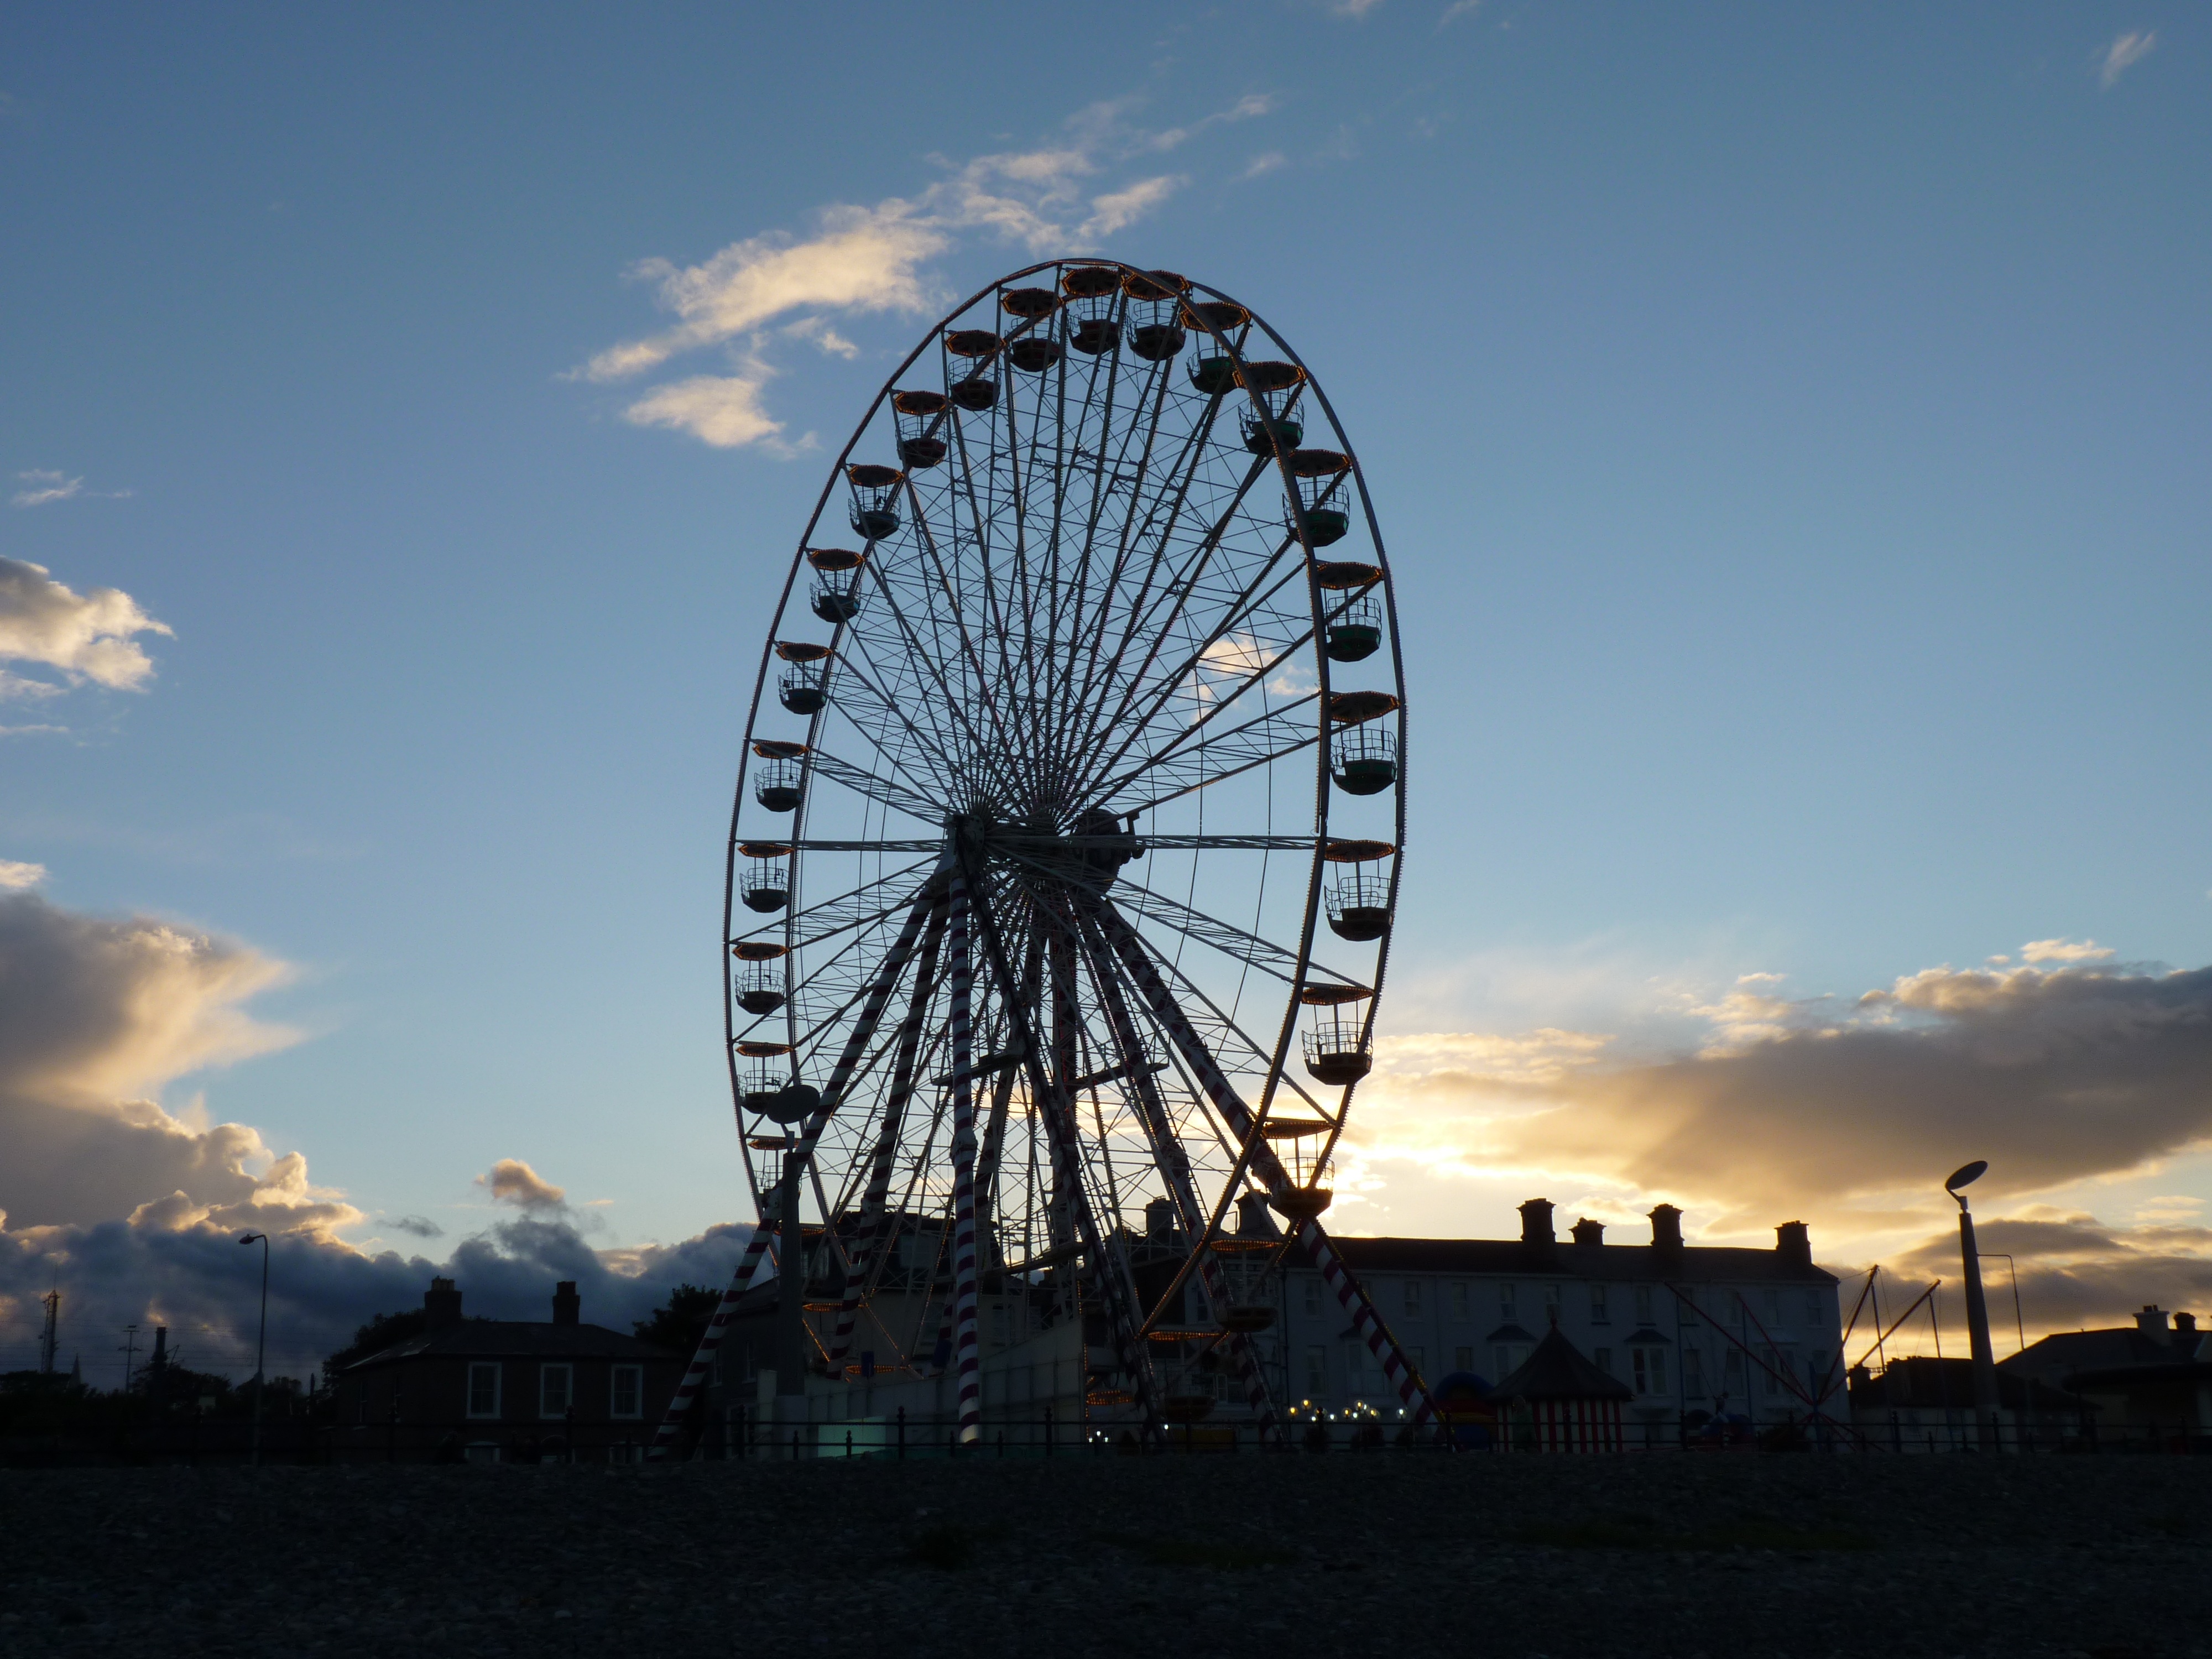
sky, recreation, high, ferris wheel, ride, tourist attraction, dedication, folk festival, year market, outdoor recreation, geographical feature